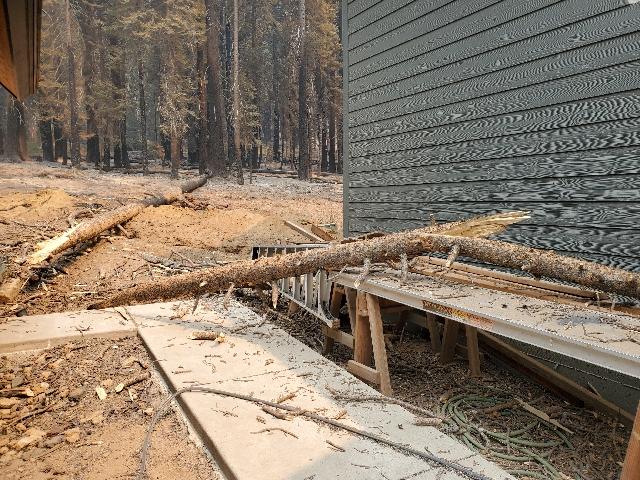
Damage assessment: affected